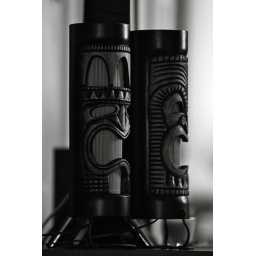
Tiki lamps in black and white